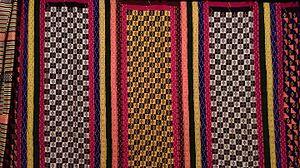
Le Musée national du Mali est un musée archéologique et ethnologique situé à Bamako, capitale du Mali. Il présente différentes expositions permanentes et temporaires sur la préhistoire au Mali, les costumes, les instruments de musique, les objets rituels des différentes ethnies vivant au Mali.